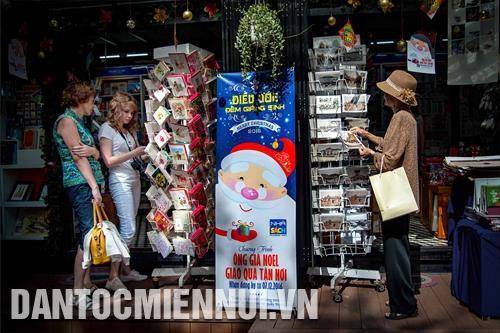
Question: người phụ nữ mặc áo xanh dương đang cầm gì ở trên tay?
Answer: một cái giỏ xách